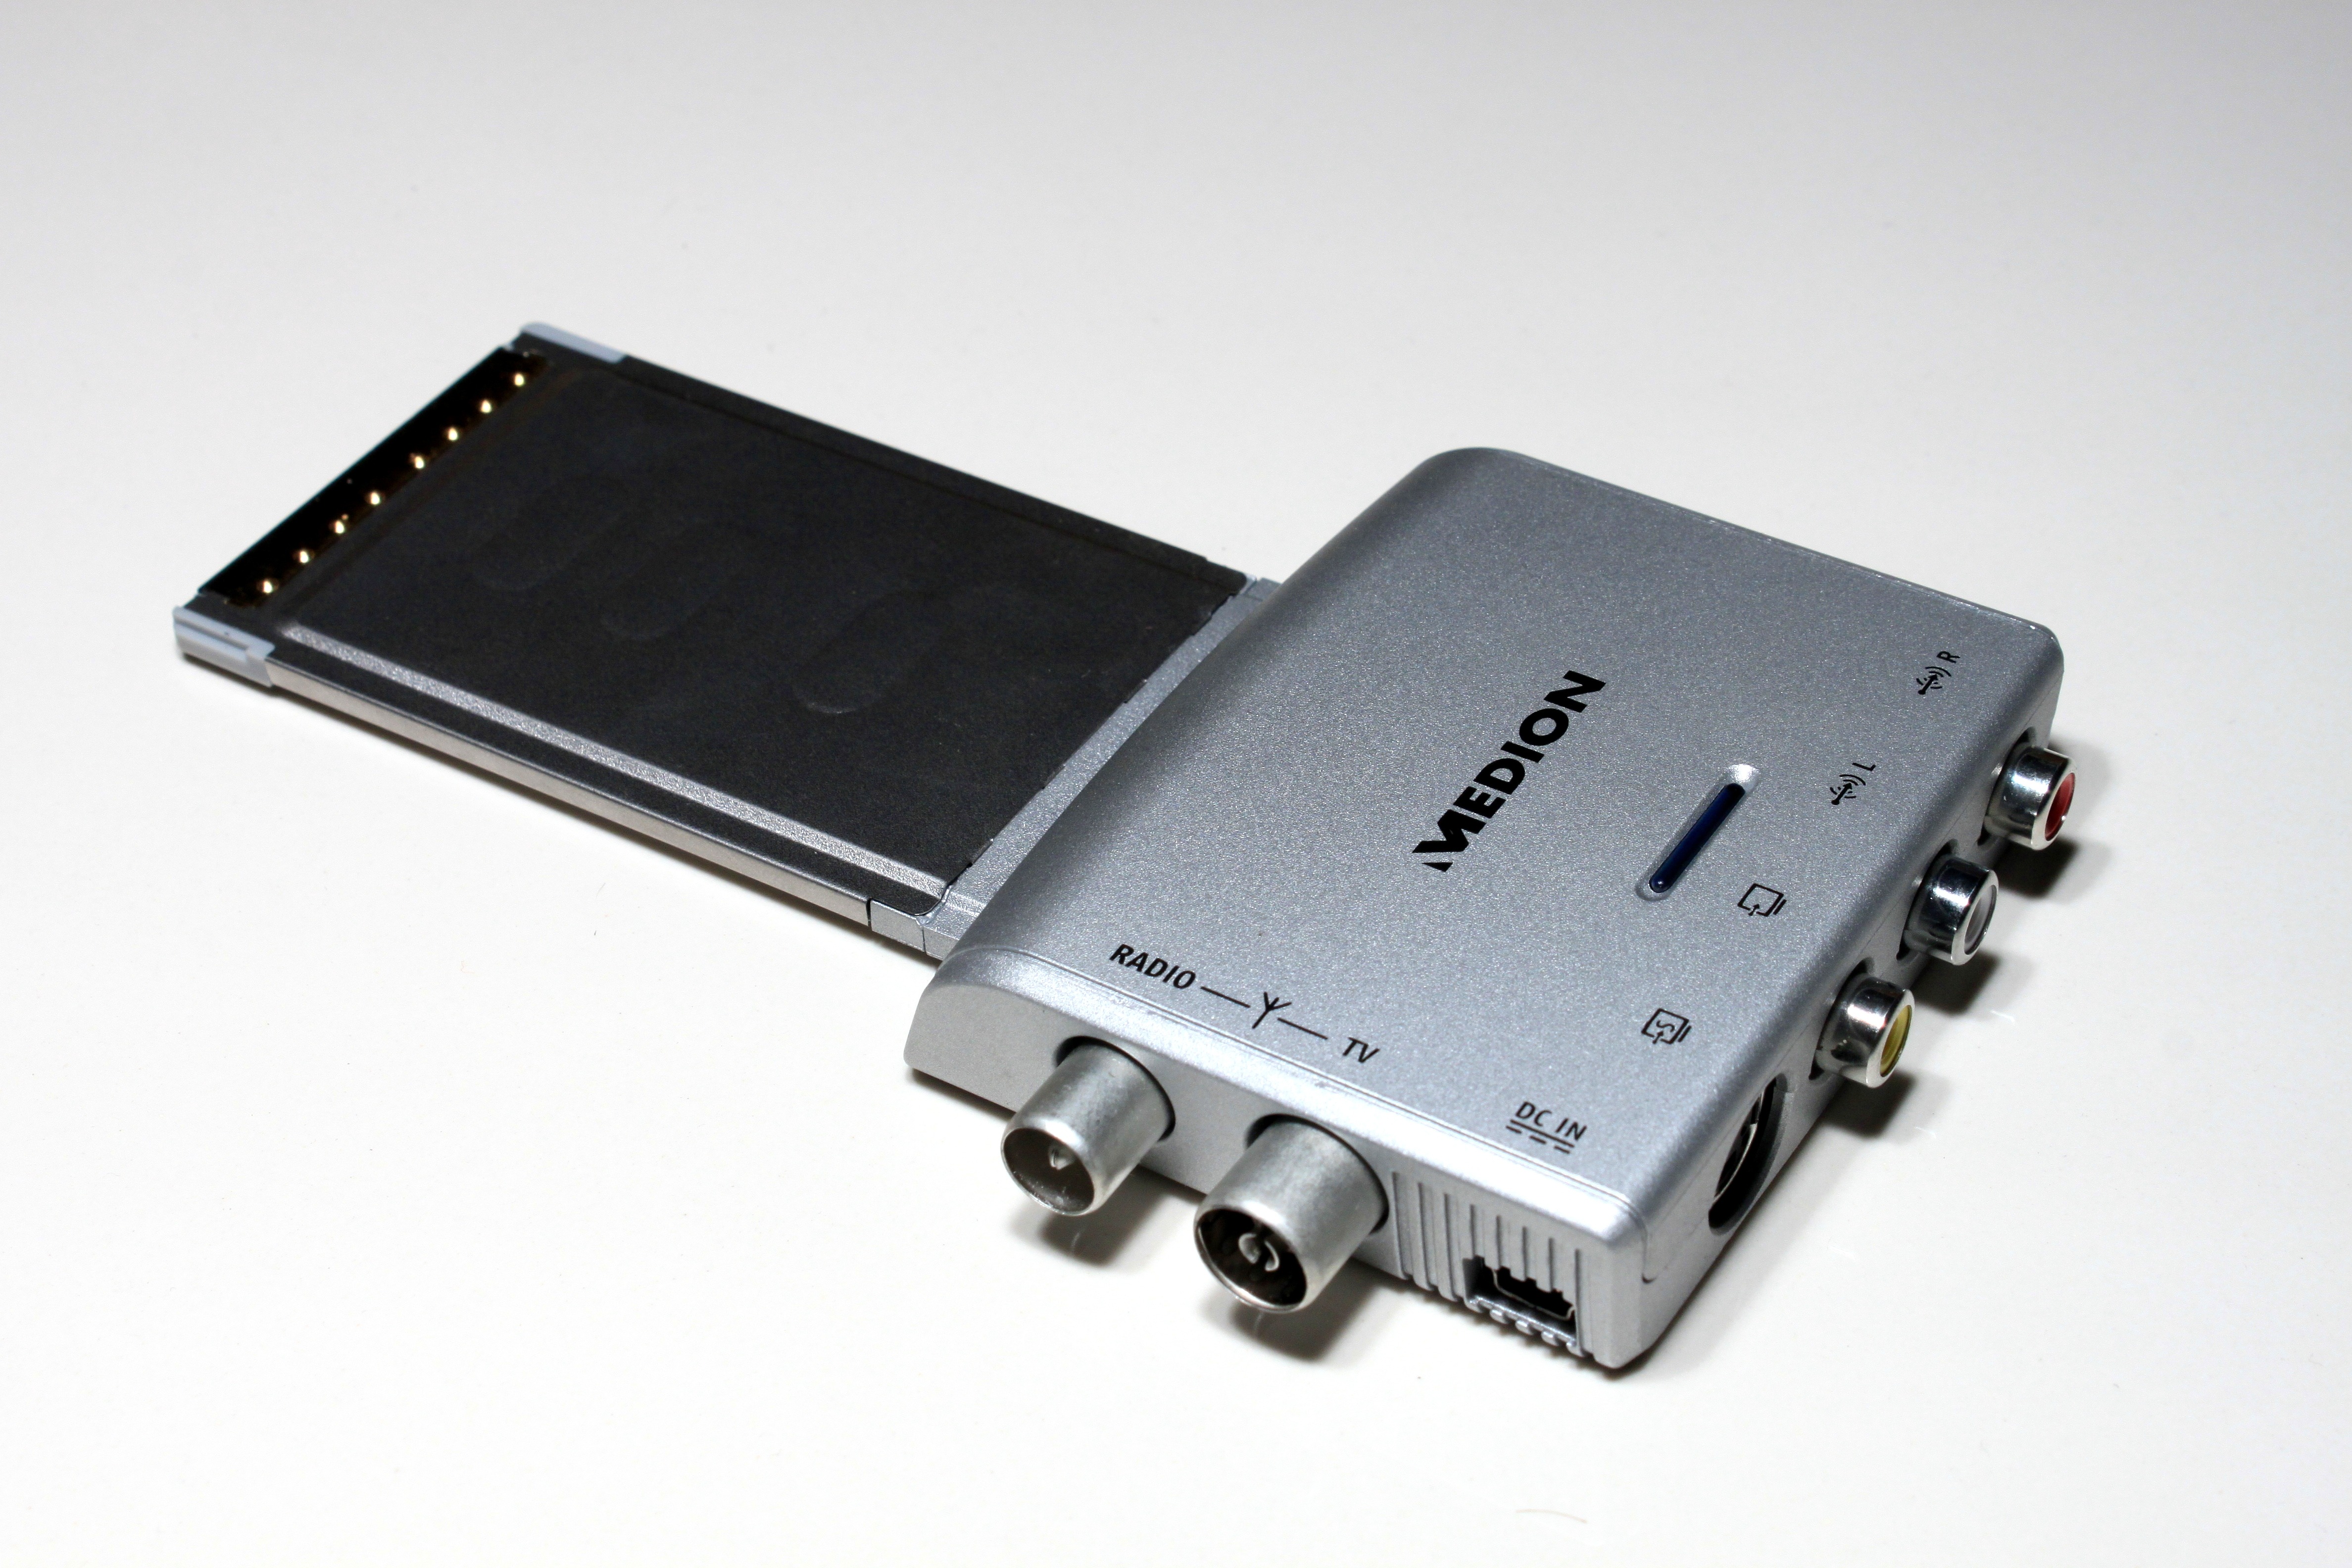
laptop, notebook, technology, card, video, electronics, multimedia, tuner, computers, editorial, microcontroller, electronic device, electronics accessory, sound card, io card, dvb, medion, pcmcia